Riccarton and Craigie railway station

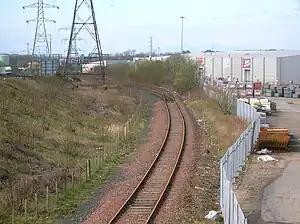
The remaining section of the line.

Riccarton and Craigie was an unopened railway station serving the village of Riccarton and the distant hamlet of Craigie, both in East Ayrshire, Scotland. Built in 1902 and originally just called Riccarton, it was renamed in 1905.